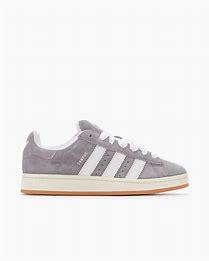
Brand: Adidas
Model: Campus 00S